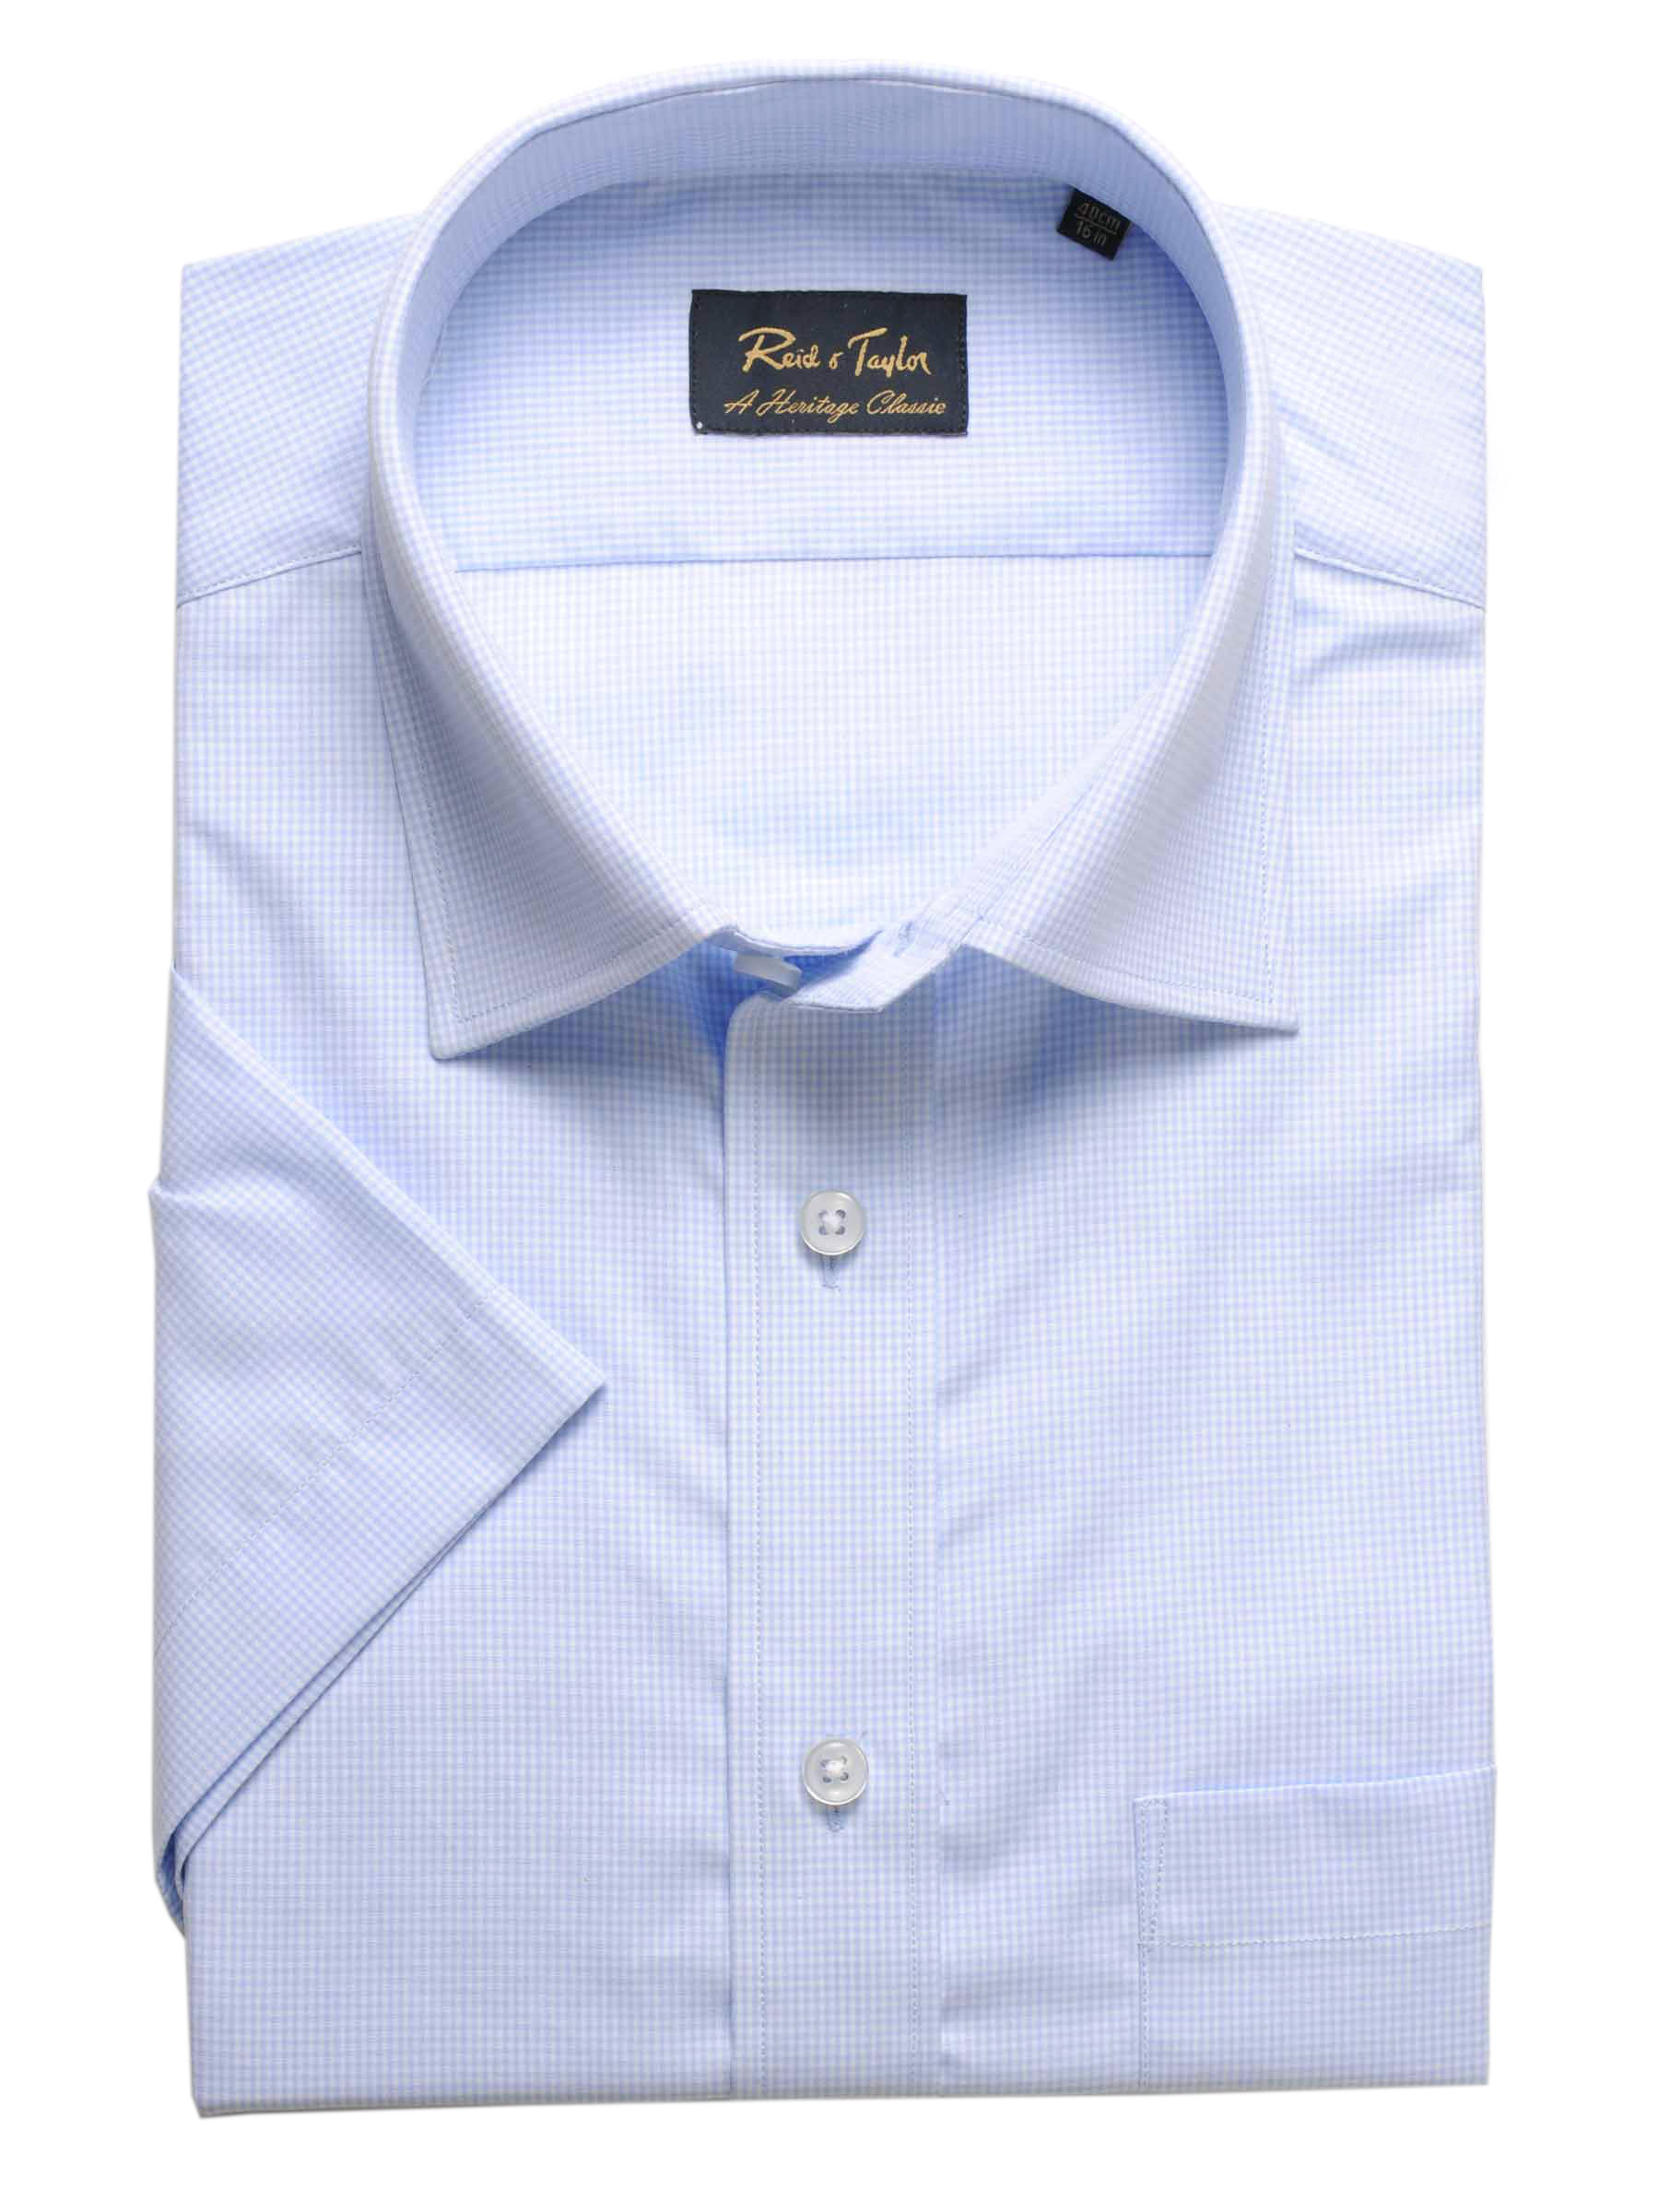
Reid & Taylor Men Check Blue Shirts
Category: Apparel / Topwear / Shirts
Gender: Men
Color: Blue
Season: Fall 2011
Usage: Formal